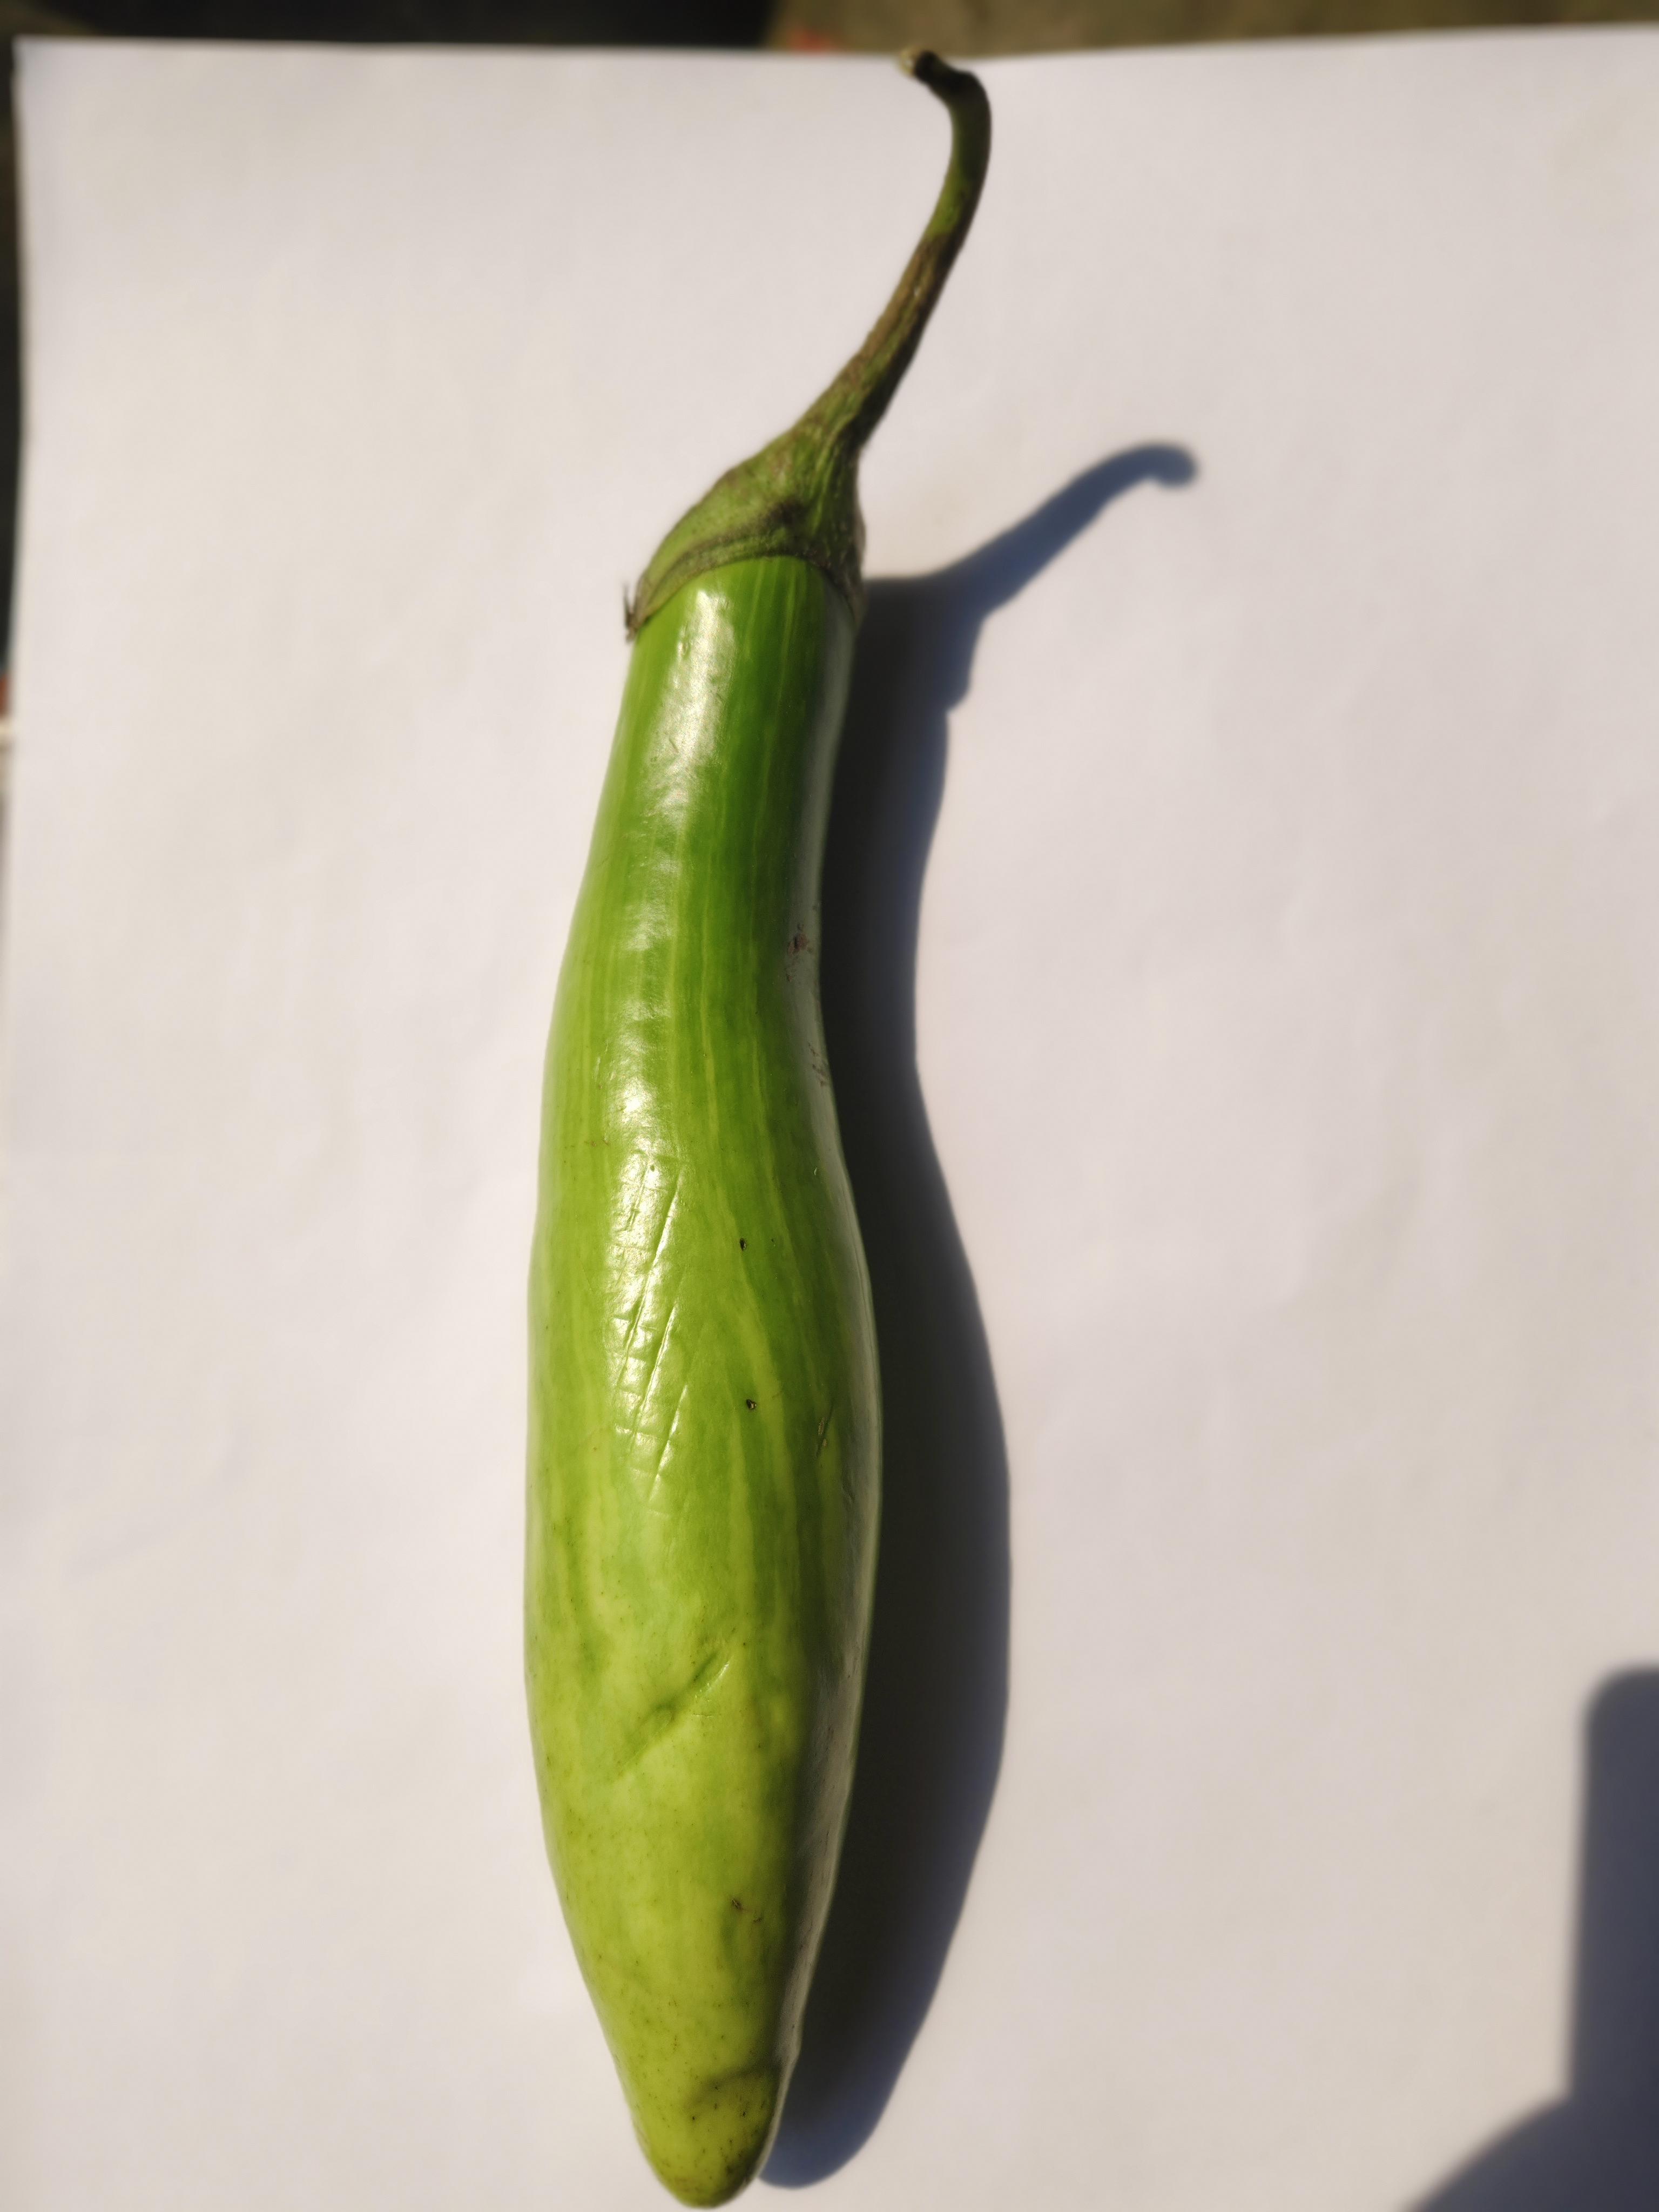
Label: Brinjal